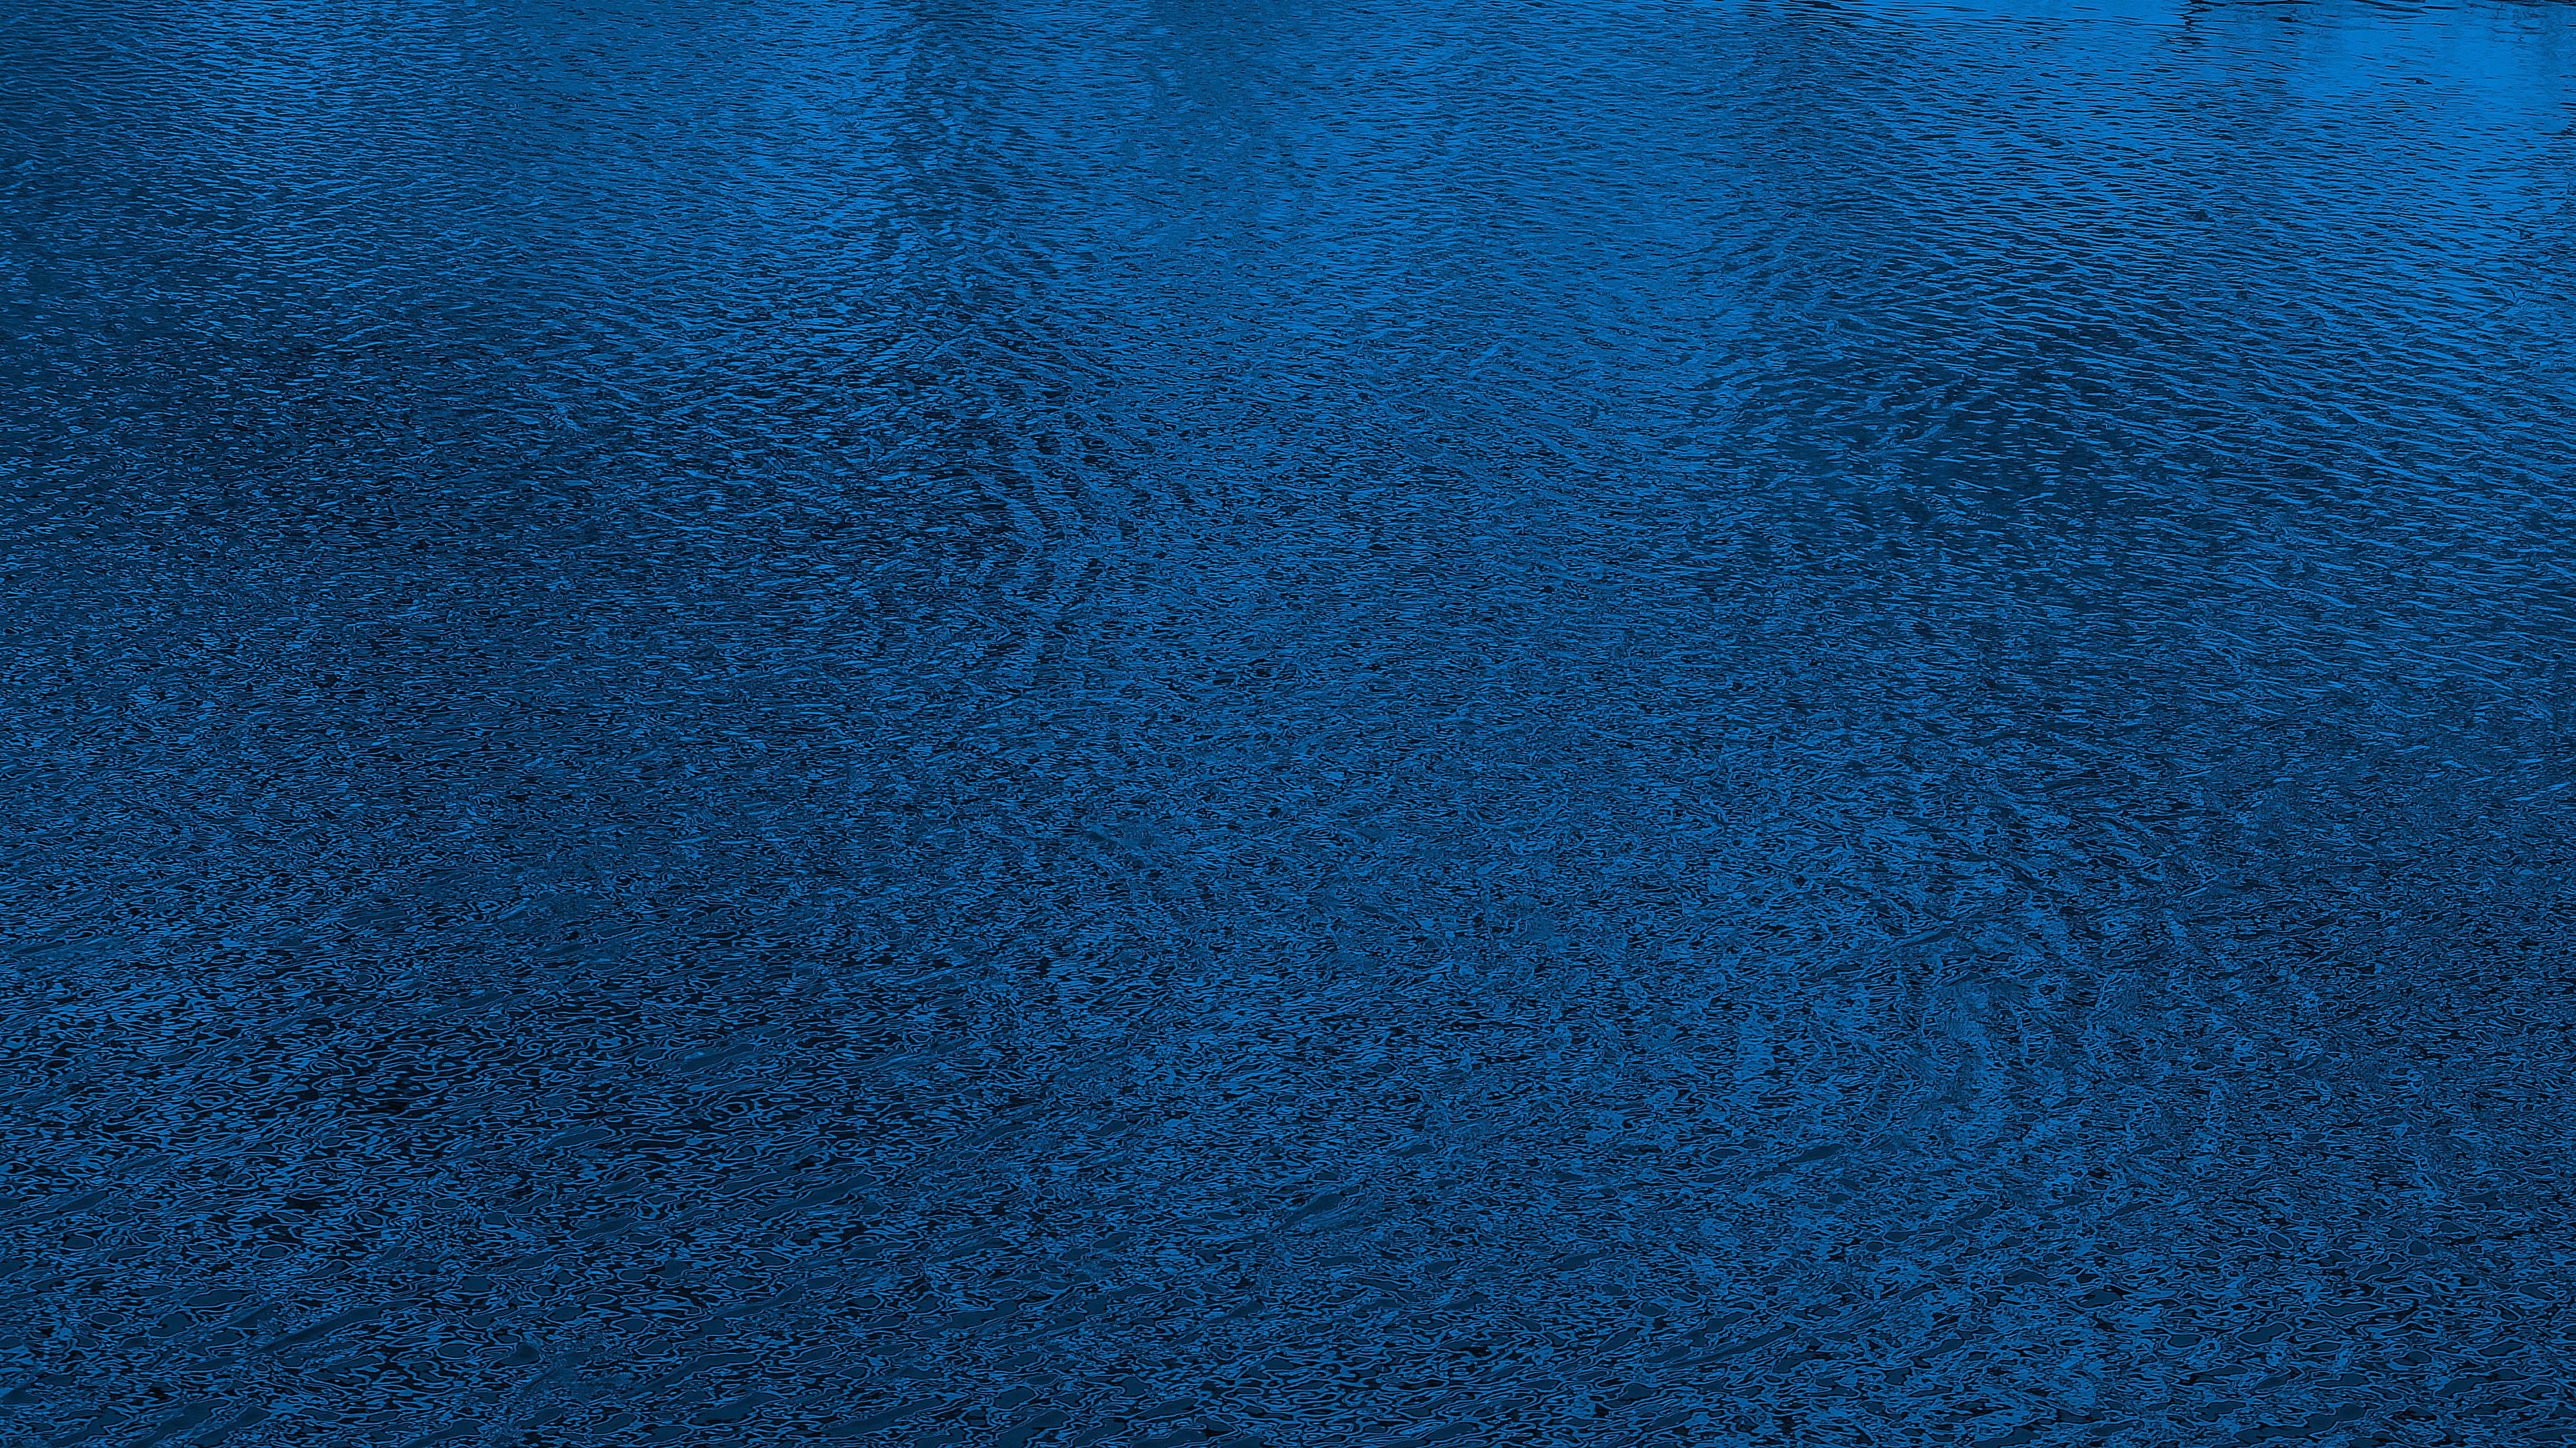
water, sky, texture, atmosphere, pattern, blue, background, turquoise, azure, abstraction, computer wallpaper, electric blue, abstract blue background